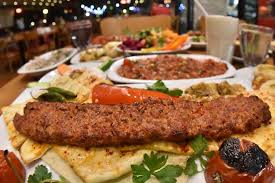
Yemek: kebap